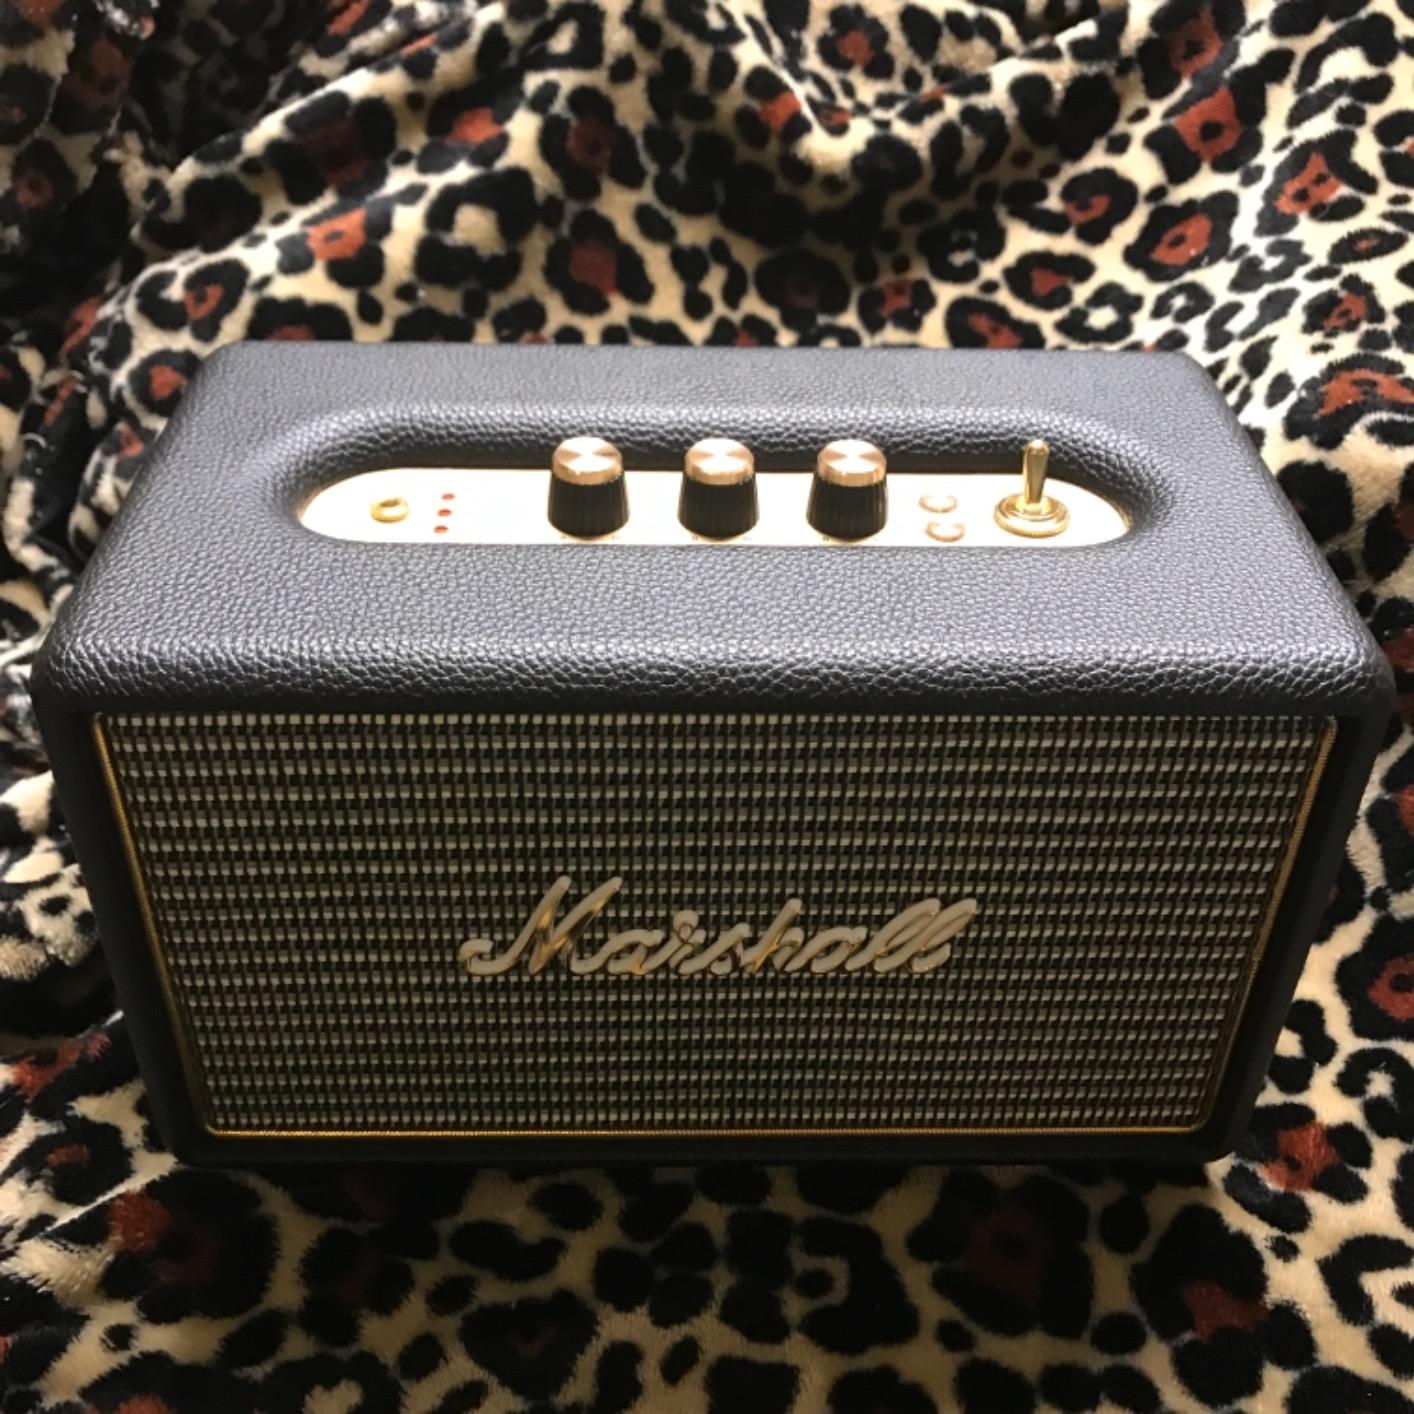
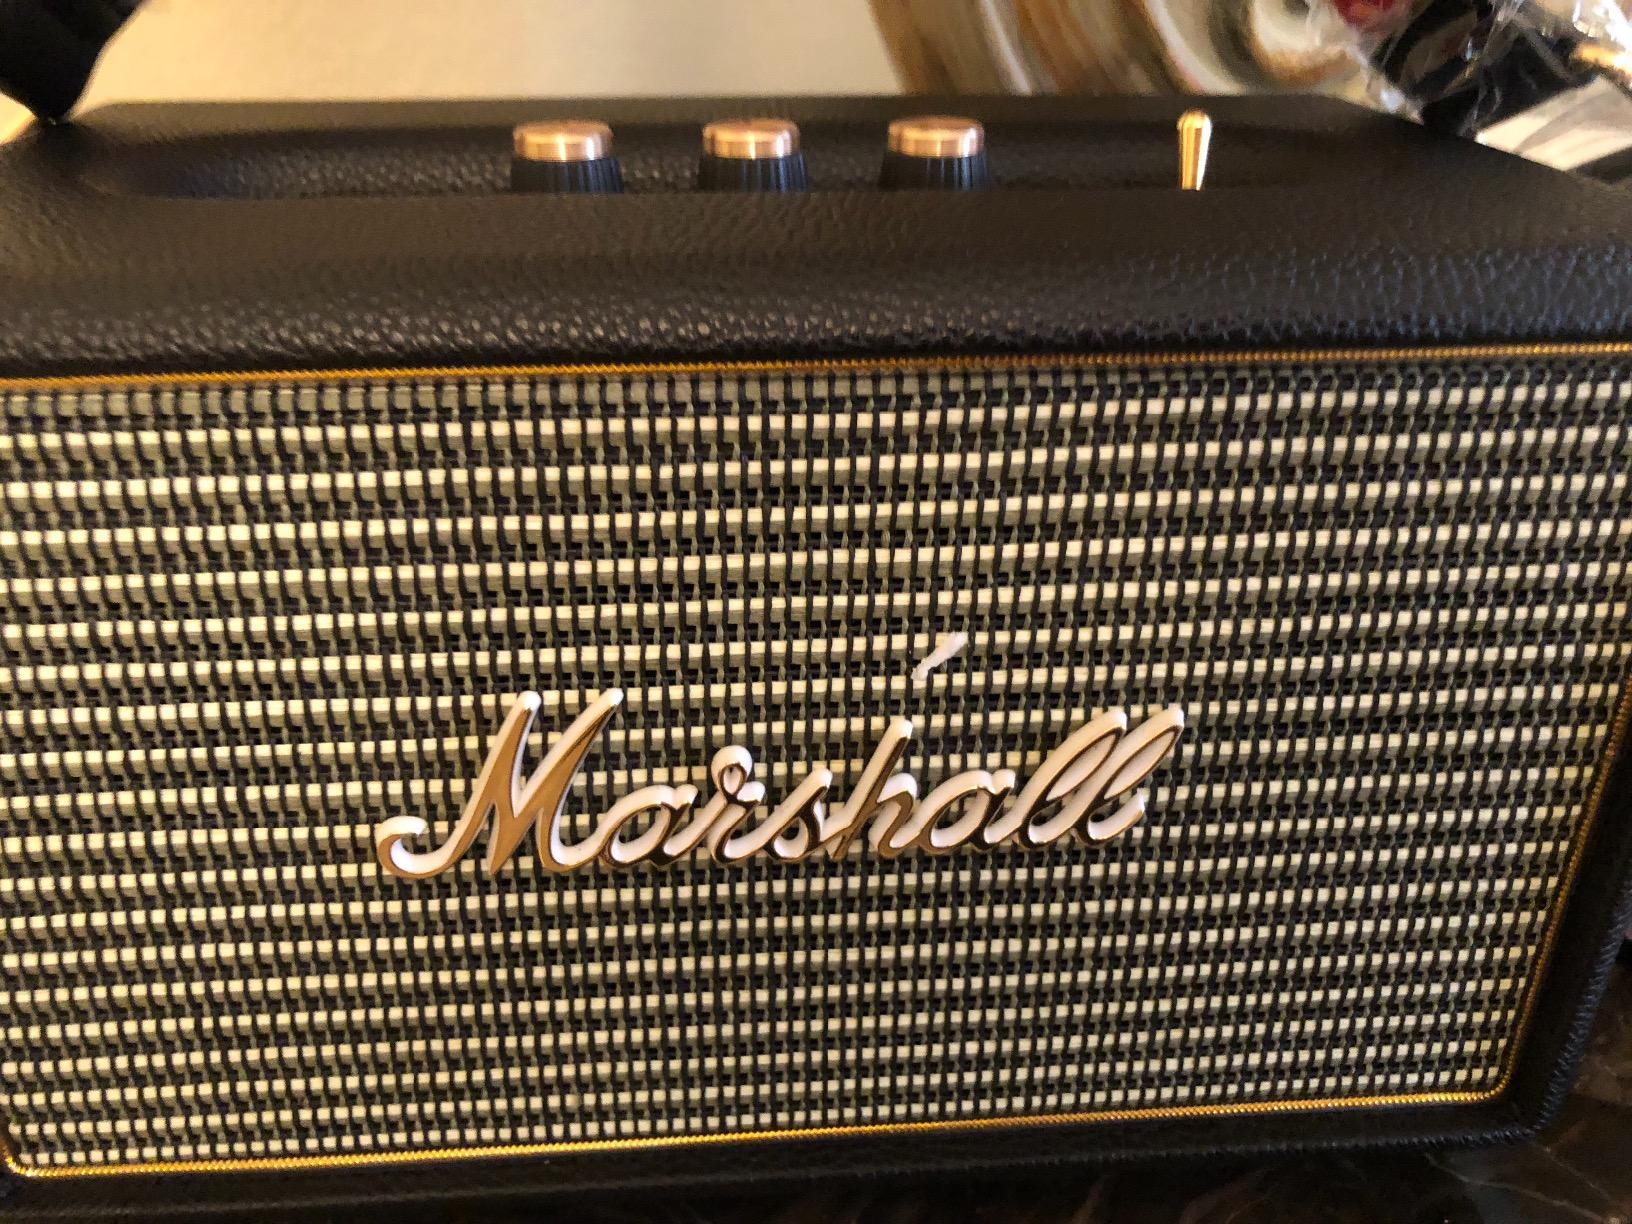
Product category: speaker
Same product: yes